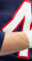
Number: 4